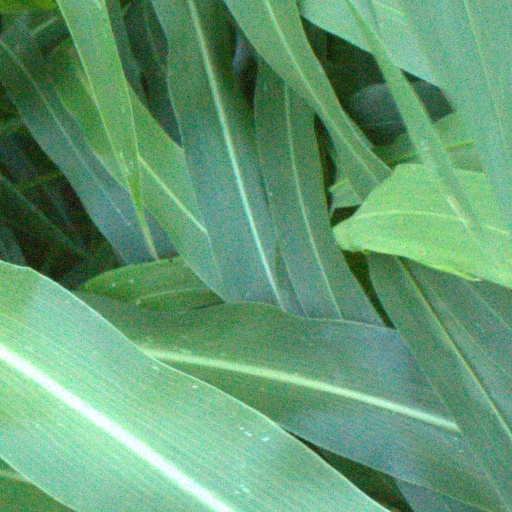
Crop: sorghum